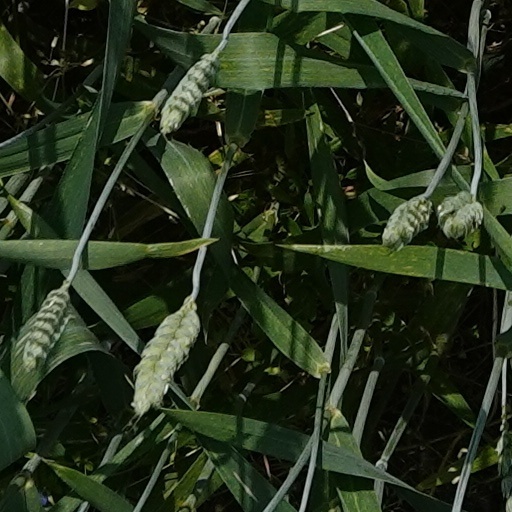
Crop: wheat